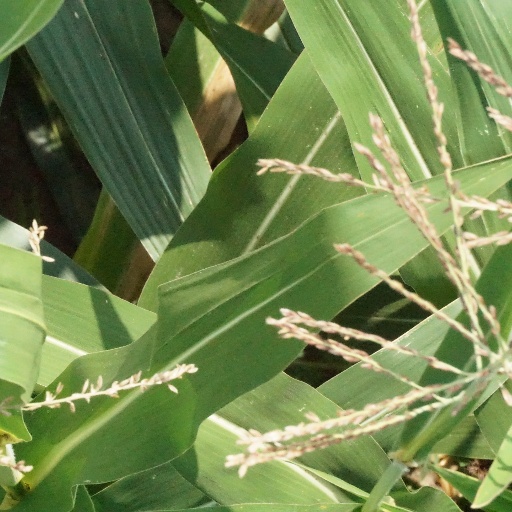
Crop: maize; corn